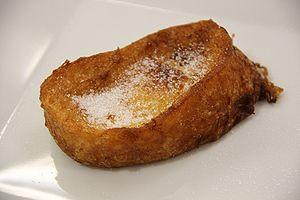
Le pain perdu est un mets à base de pain trempé dans un mélange de lait et d'œuf puis cuit. Il est connu dans de nombreuses régions du monde sous diverses appellations comme pain doré au Québec.